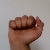
The image shows a hand gesture representing the letter 'A' in Indian Sign Language.